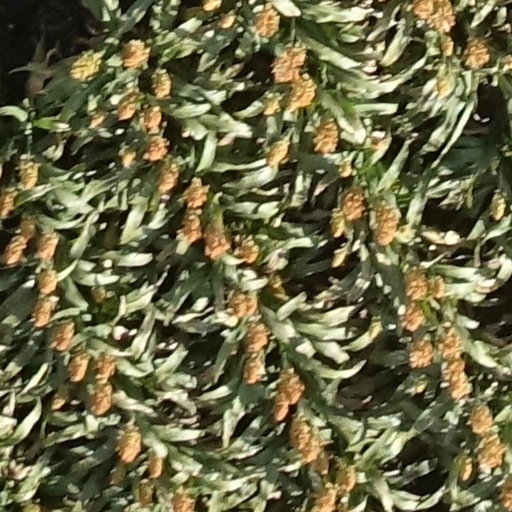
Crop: sorghum